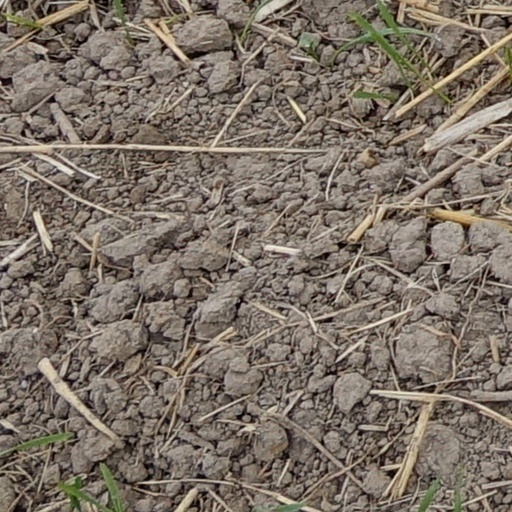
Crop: wheat